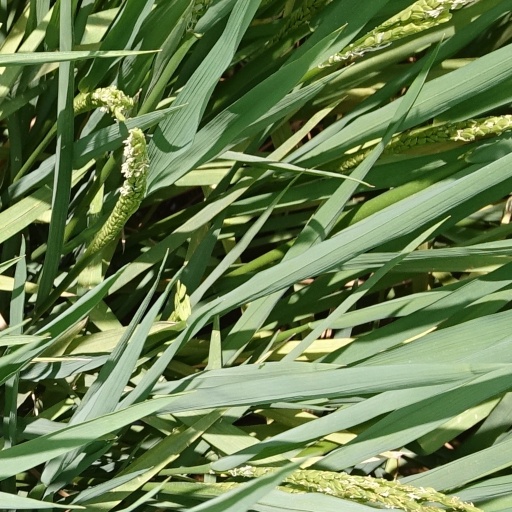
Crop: rice